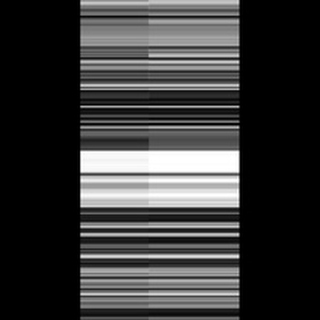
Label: sugarcane_red_rot